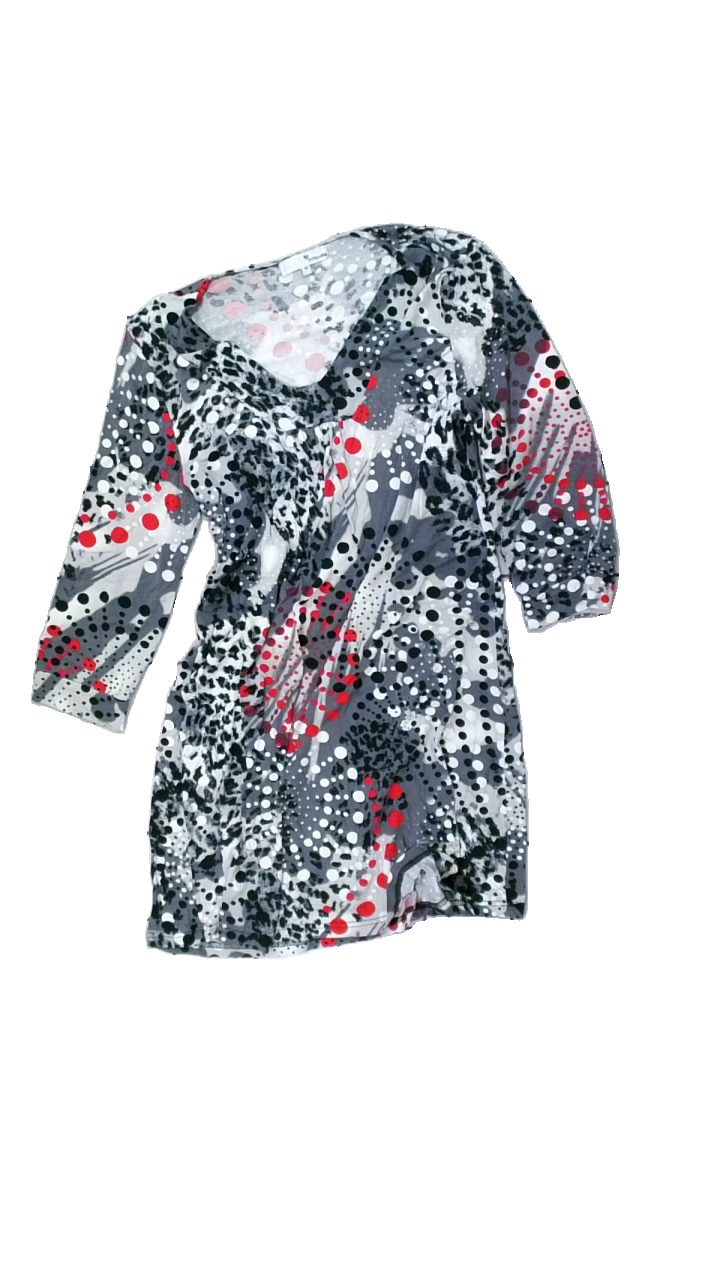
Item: Dress (Ladies)
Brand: Thinkpositive
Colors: White, Black, Red, Multicolor
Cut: Regular, C-collar, Loose
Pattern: Dots
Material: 100% viscose
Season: All
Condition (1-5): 3
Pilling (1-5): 4
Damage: stained
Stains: Minor
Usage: Export
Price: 50-100